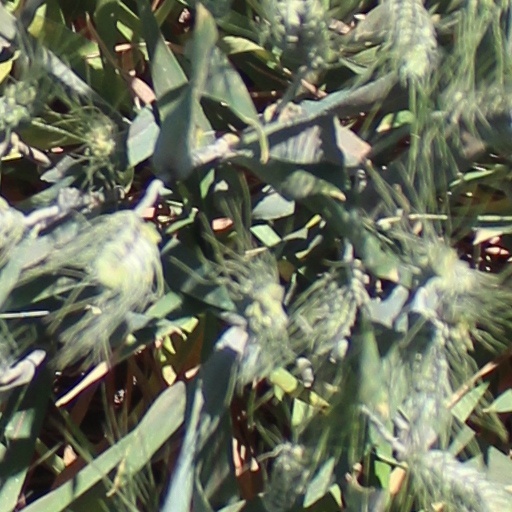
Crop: wheat